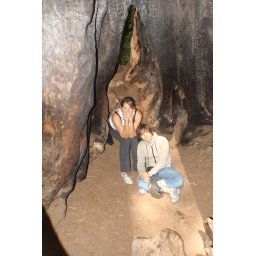
Melinda and Danielle in tree house